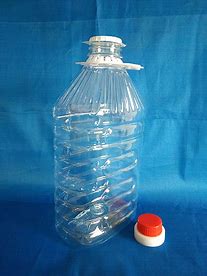
Waste category: plastic